Big Brother 15 (American season)

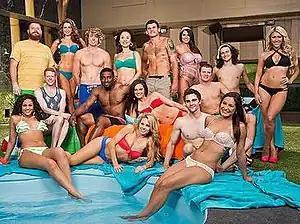
Top: Spencer, Elissa, David, Helen, Jeremy and AmandaMiddle: Andy, Howard, Kaitlin, Judd, McCrae and GinaMarieBottom: Candice, Aaryn, Nick and Jessie

Nick Uhas appeared on season 12 of "America's Got Talent". He advanced past the initial audition stage, but was ultimately eliminated before the live shows. In 2019, Uhas became the host of the Netflix reality series "Blown Away". Elissa Slater competed on "The Amazing Race 31" alongside her sister (and former "Big Brother" winner) Rachel Reilly.